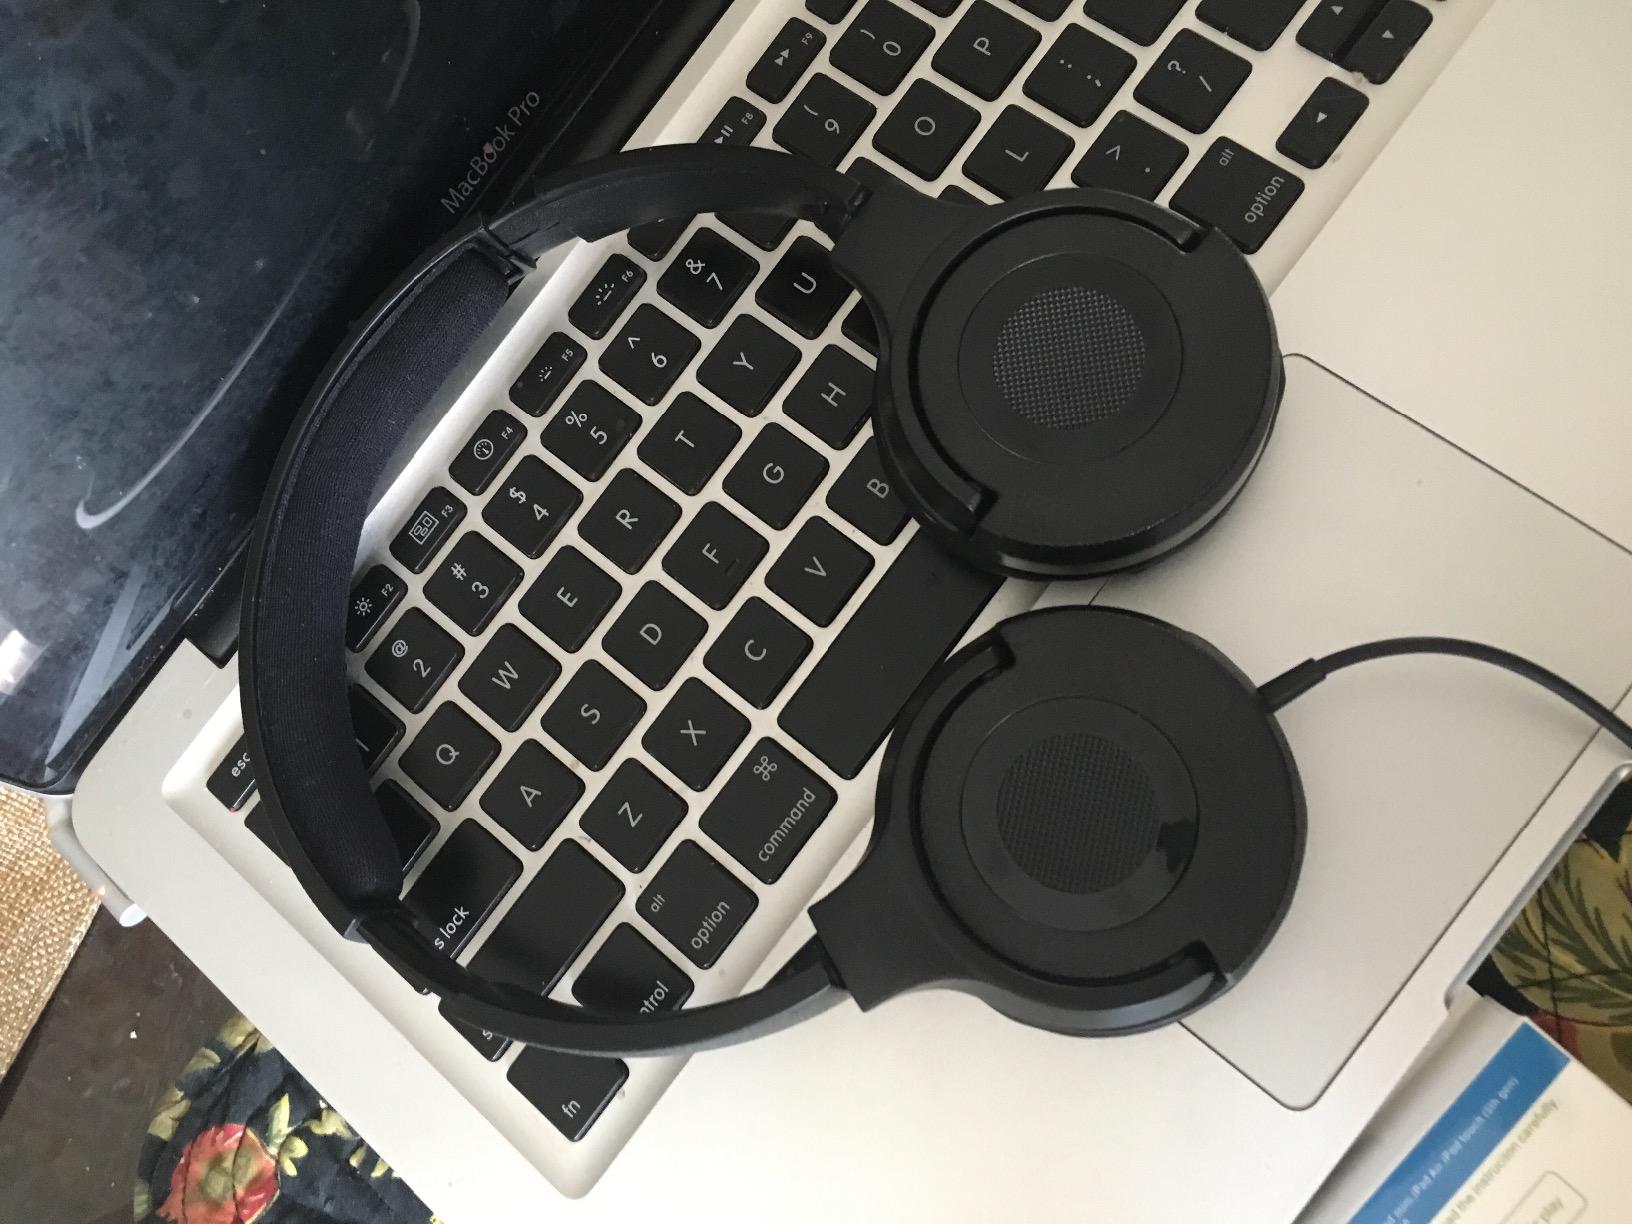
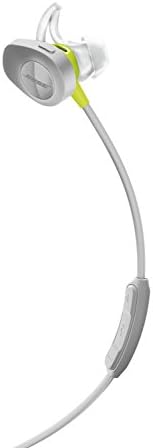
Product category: headphones
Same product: no